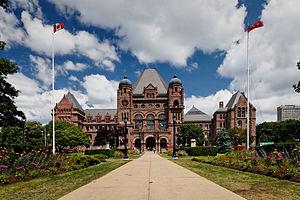
Les provinces et les territoires du Canada sont les entités administratives dont le territoire couvre totalement le territoire canadien. Le Canada compte dix provinces : l'Alberta, la Colombie-Britannique, l'Île-du-Prince-Édouard, le Manitoba, le Nouveau-Brunswick, la Nouvelle-Écosse, l'Ontario, le Québec, la Saskatchewan et Terre-Neuve-et-Labrador, ainsi que trois territoires fédéraux : les Territoires du Nord-Ouest, le Nunavut et le Yukon.